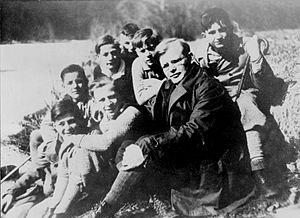
Dietrich Bonhoeffer [ˈdiːtrɪç ˈboːnhœfɐ], né le 4 février 1906 à Breslau, et mort le 9 avril 1945 au camp de concentration de Flossenbürg, en Bavière, près de l'actuelle frontière germano-tchèque, est un pasteur luthérien, théologien, essayiste et résistant au nazisme, membre influent de l'Église confessante.